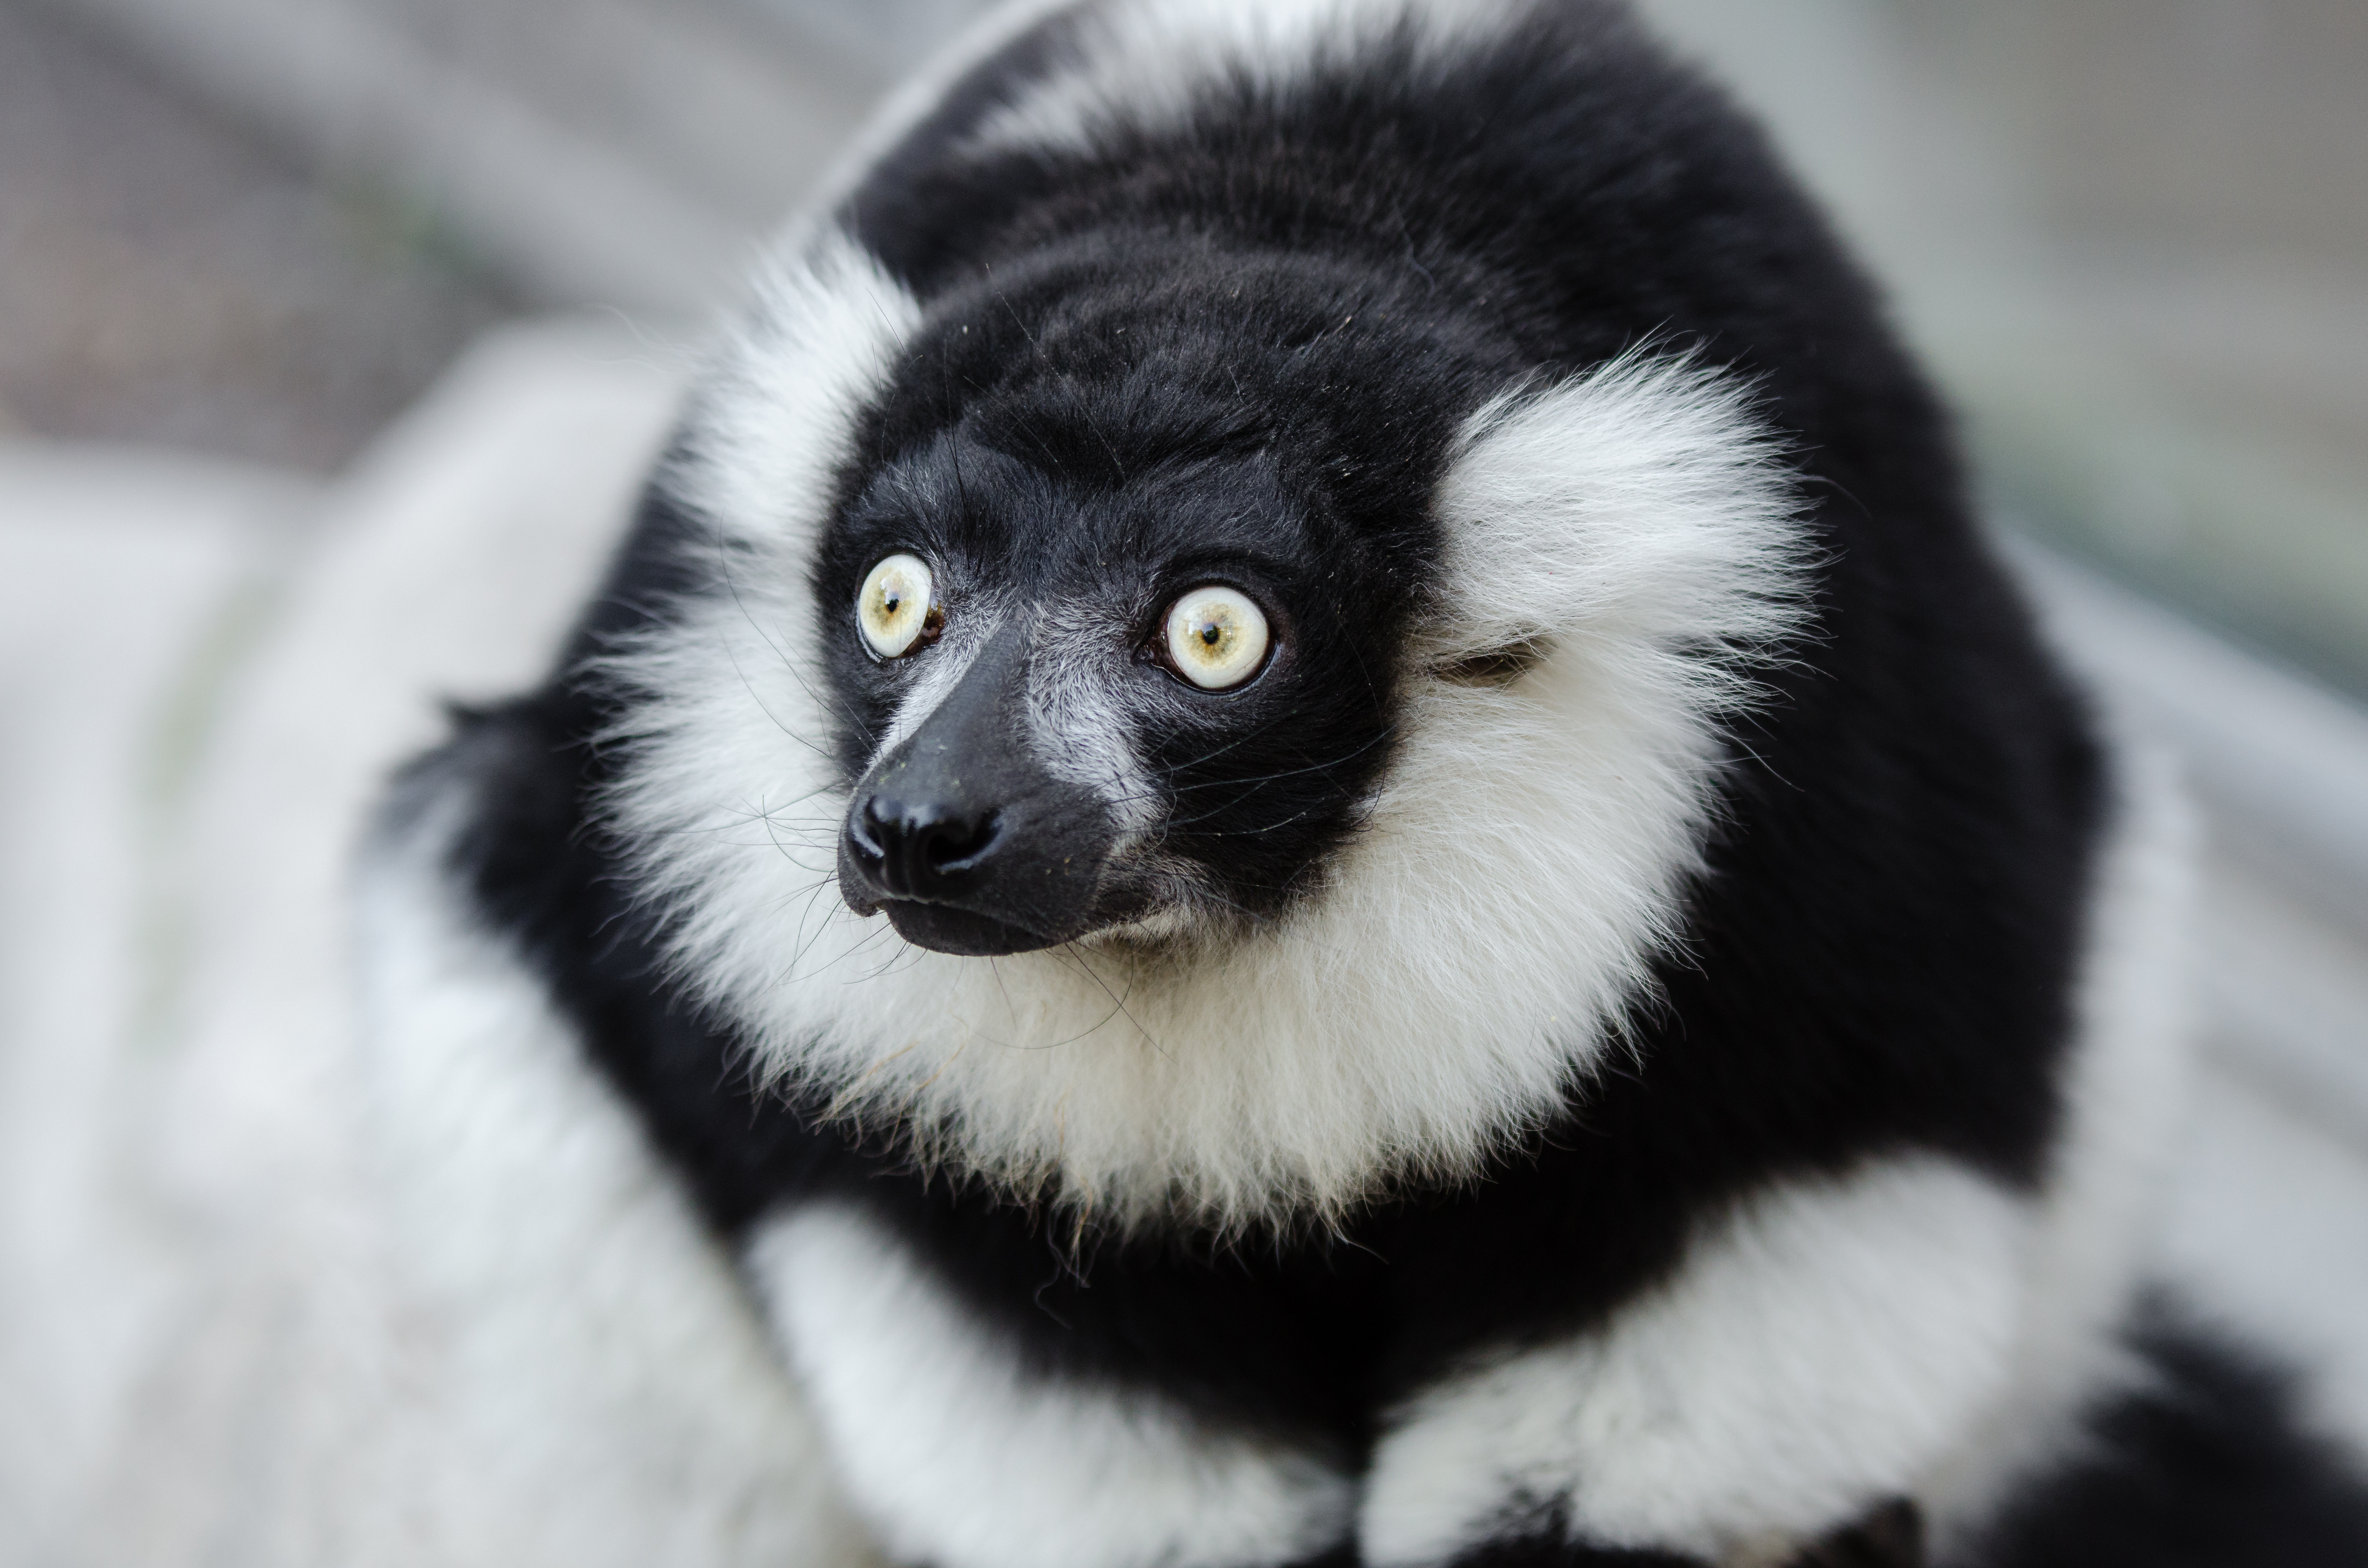
wildlife, mammal, fauna, primate, whiskers, vertebrate, lemur, new world monkey